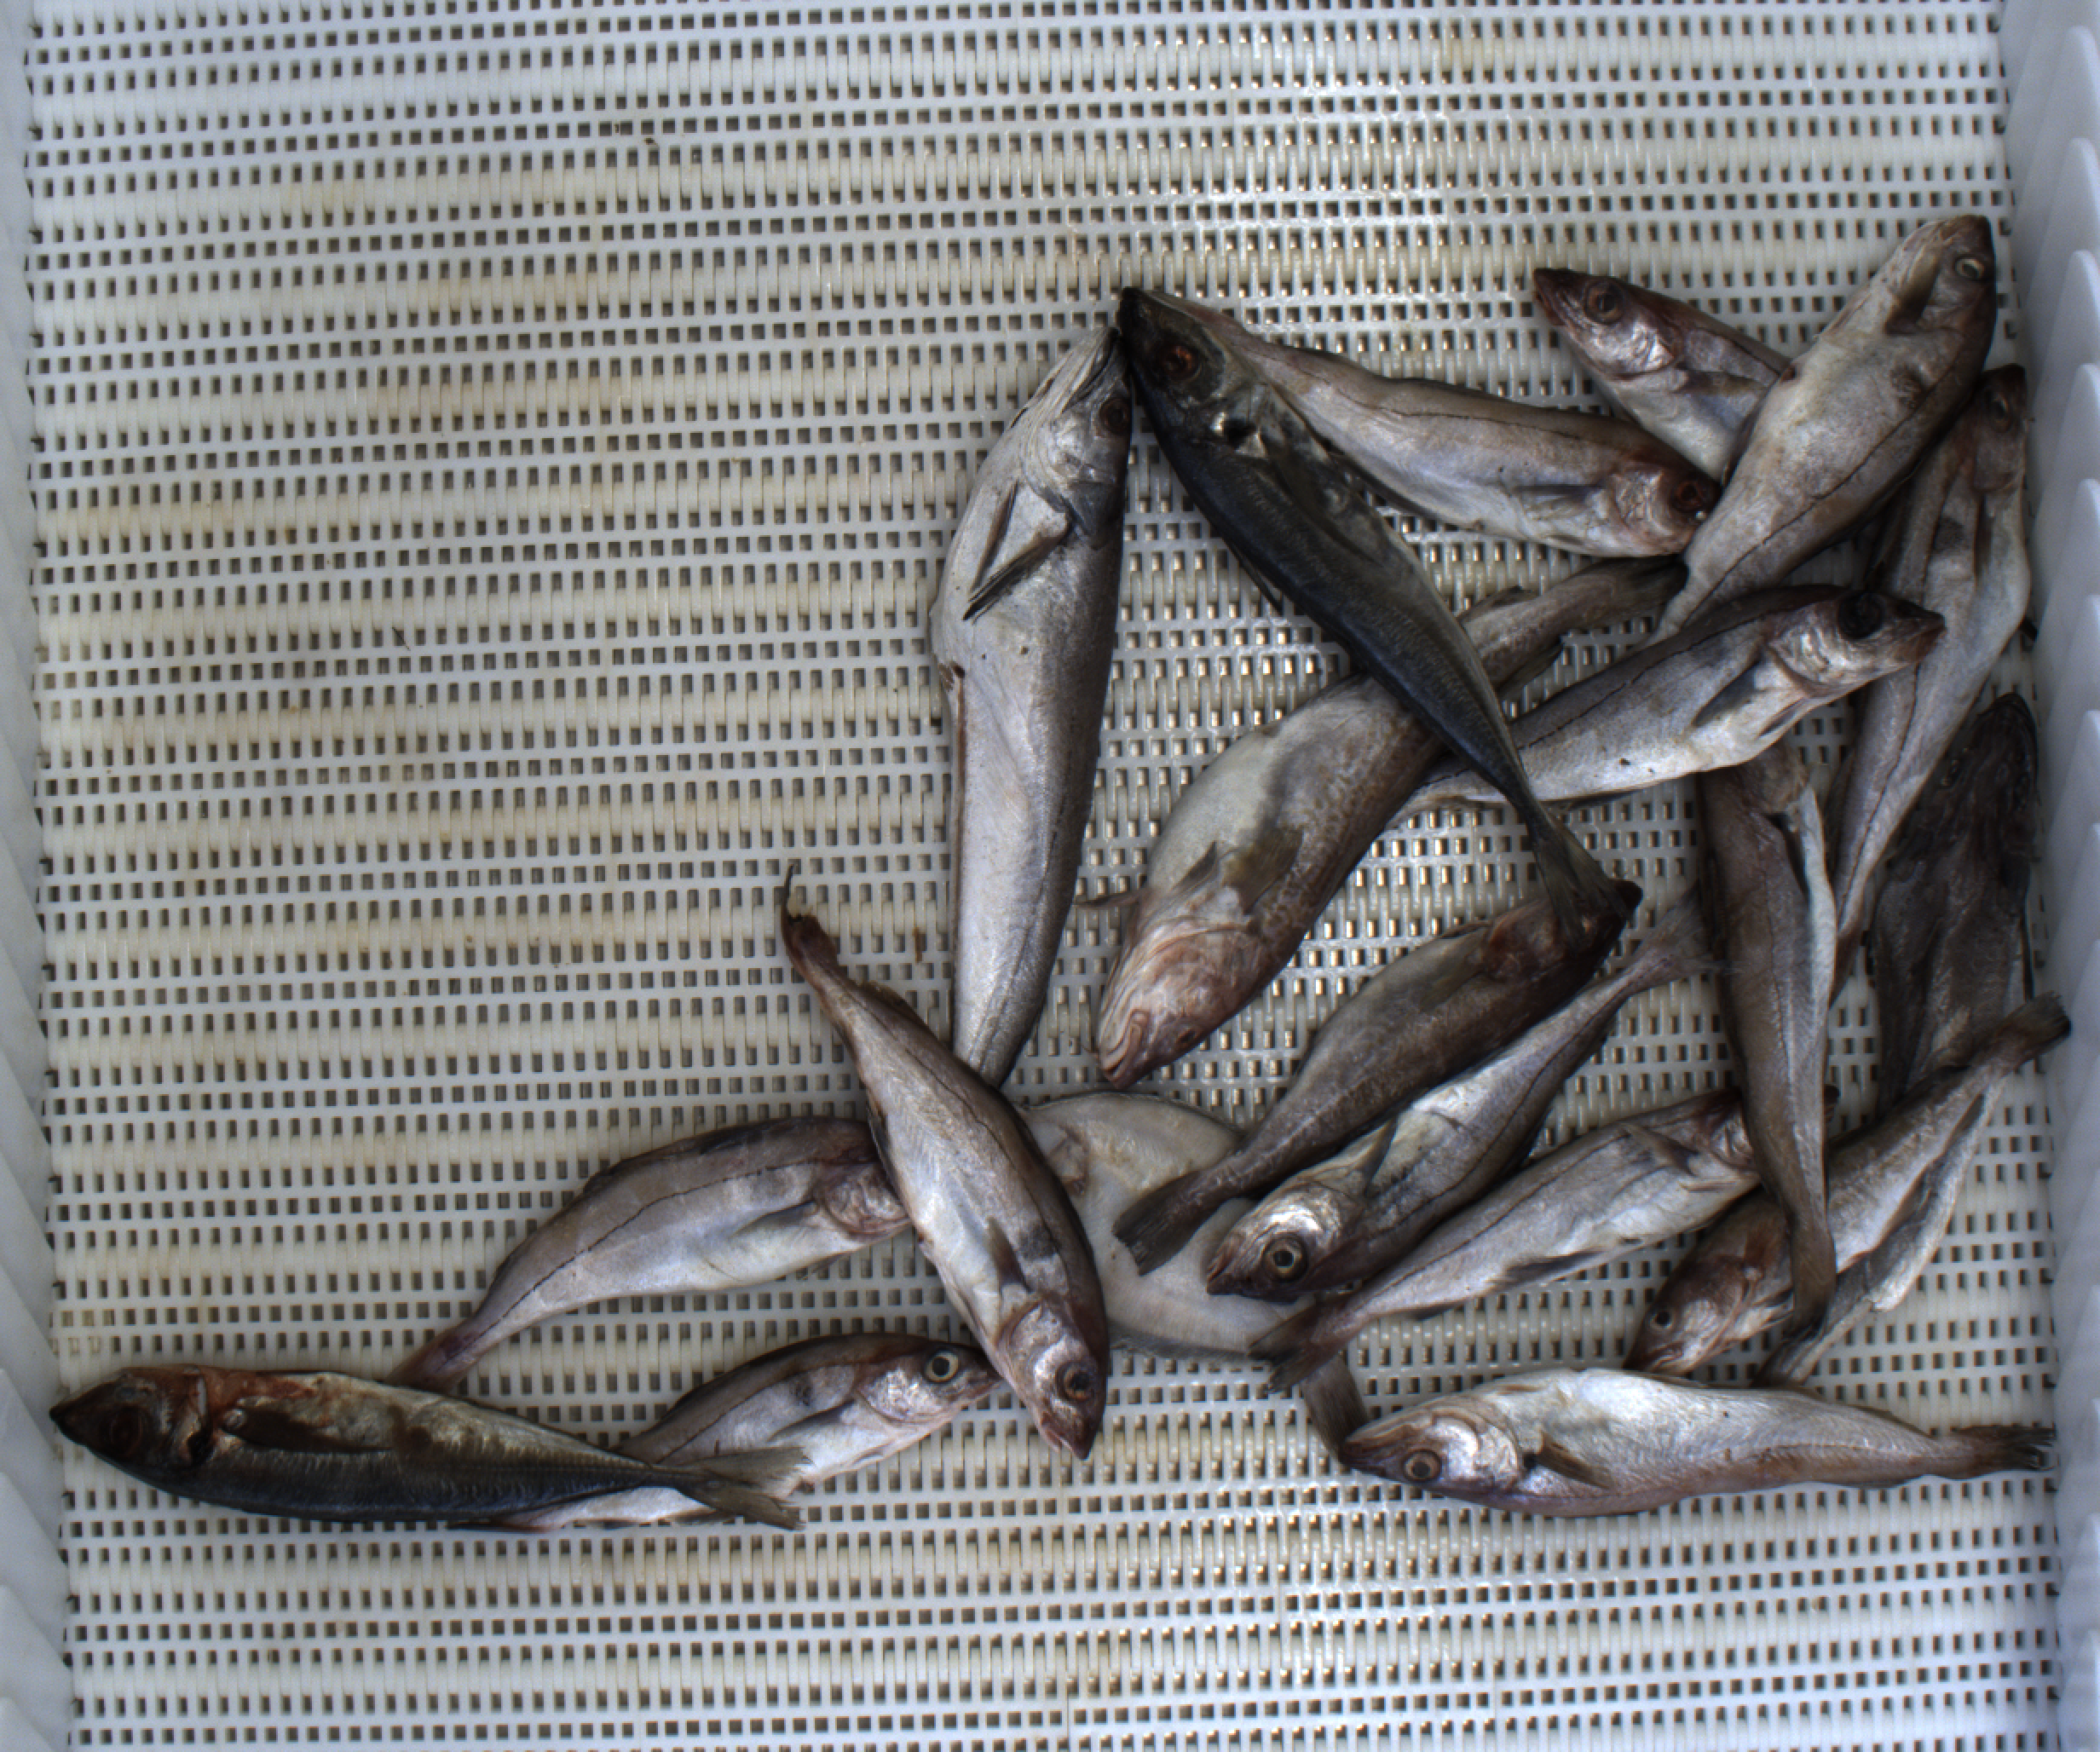
Total fish: 20
Cod: 3
Haddock: 10
Whiting: 2
Hake: 2
Horse mackerel: 2
Saithe: 0
Other: 1